Sean Gelael

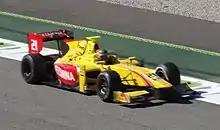
Gelael at the 2017 Monza Formula 2 round with Pertamina Arden

In 2016, Gelael competed full-time in the GP2 Series with Campos Racing, partnering Mitch Evans. At Catalunya, he finished 19th in the feature race having started from 22nd on the grid. He scored his first podium at the Red Bull Ring, where he finished second behind his teammate Evans, who won the race.